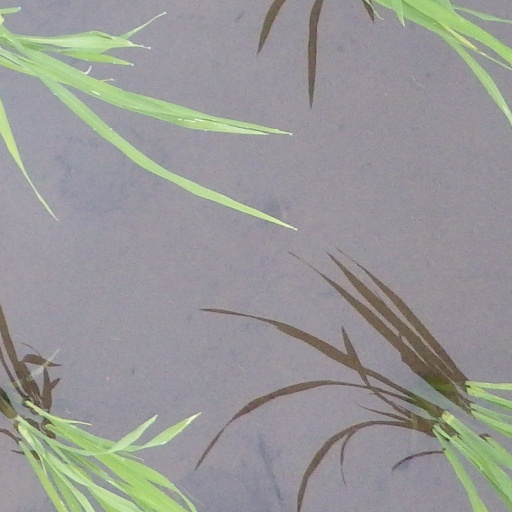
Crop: rice